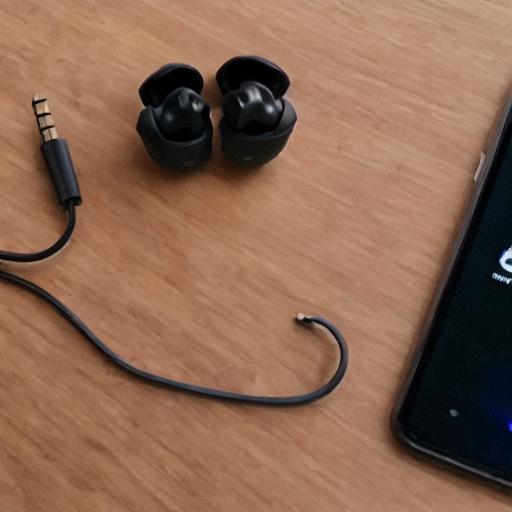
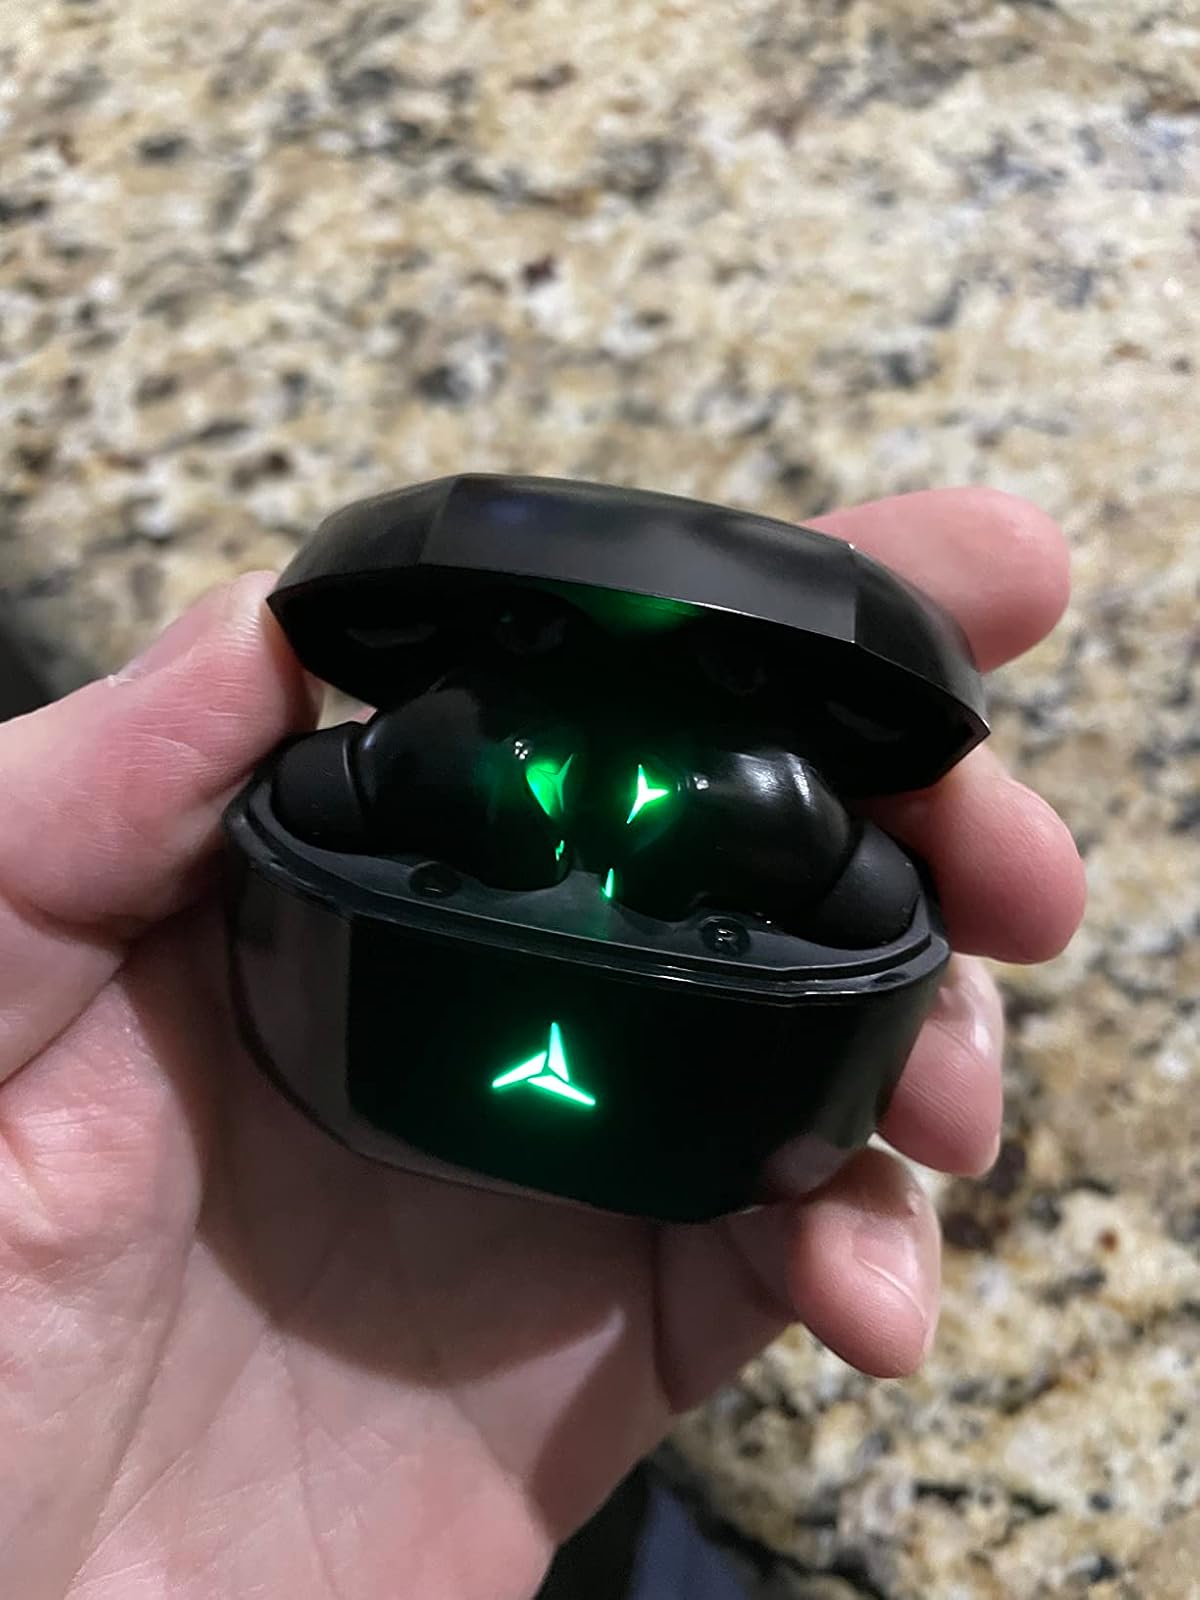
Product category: earbuds
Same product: no